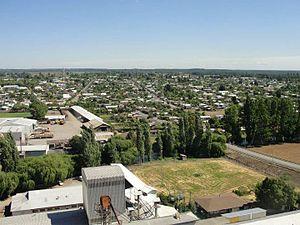
Tucapel est une commune du Chili faisant partie de la province de Biobío, elle-même rattachée à la Région du Biobío. La principale agglomération de la commune est Huipei. En 2012, la population de la commune s'élevait à 13 497 habitants. La superficie de la commune est de 915 km².